Cults, Aberdeen

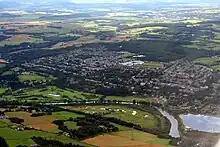
An aerial shot of Cults, River Dee and Inchgarth reservoir

Cults is a suburb on the western edge of Aberdeen, Scotland. It lies on the banks of the River Dee and marks the eastern boundary of Royal Deeside.